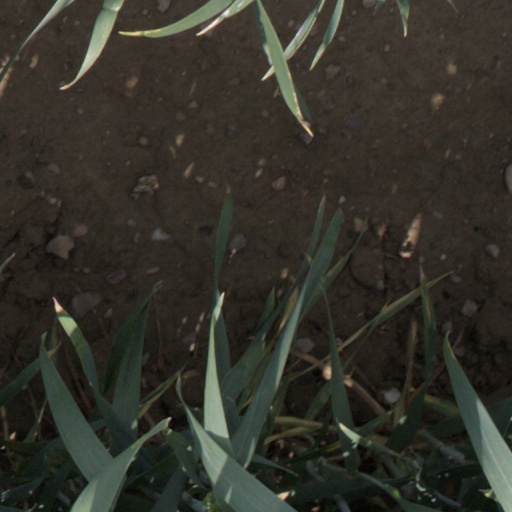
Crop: wheat